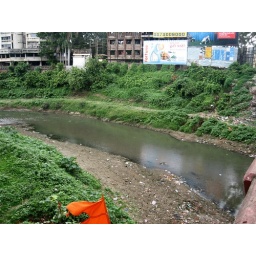
Vishwamitri river through the city barodaas seen from the bridge near Kamati Bagh,Zoo.The left side has the zoo wall.